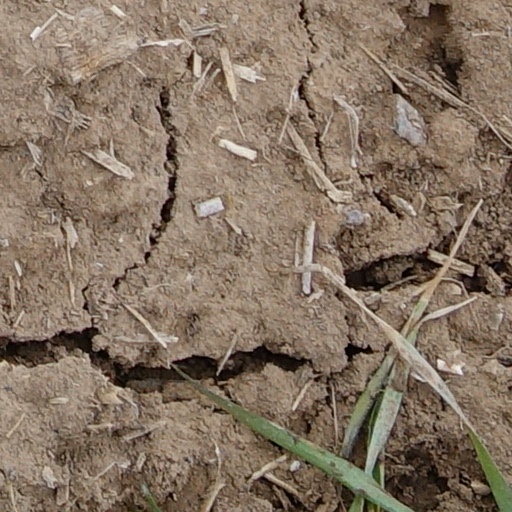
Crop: wheat